Melaleuca preissiana

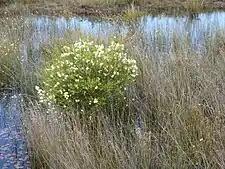
Habit near the road to Point D'Entrecasteaux

"Melaleuca preissiana" was first formally described by Johannes Conrad Schauer in Johann Georg Christian Lehmann's 1844 "Plantae Preissianae" from a specimen collected by James Drummond. The specific epithet ("preissianna") honours Ludwig Preiss, a prolific collector of Western Australian plants and animals.